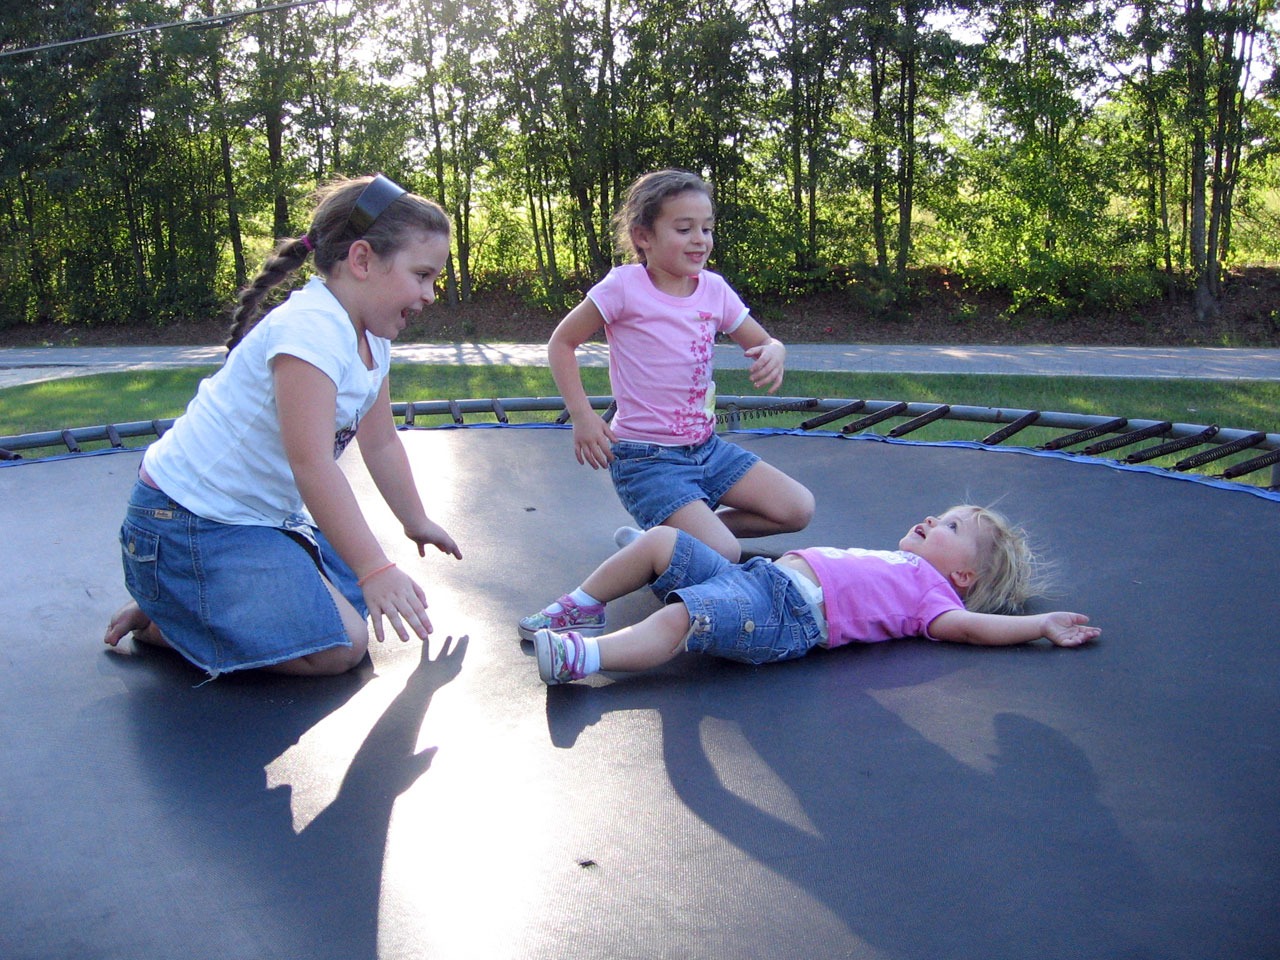
kids, trampoline, fun, children, girls, jumping, jump